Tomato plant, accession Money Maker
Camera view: horizontal (90 deg, fisheye); turntable rotation: 30 degrees
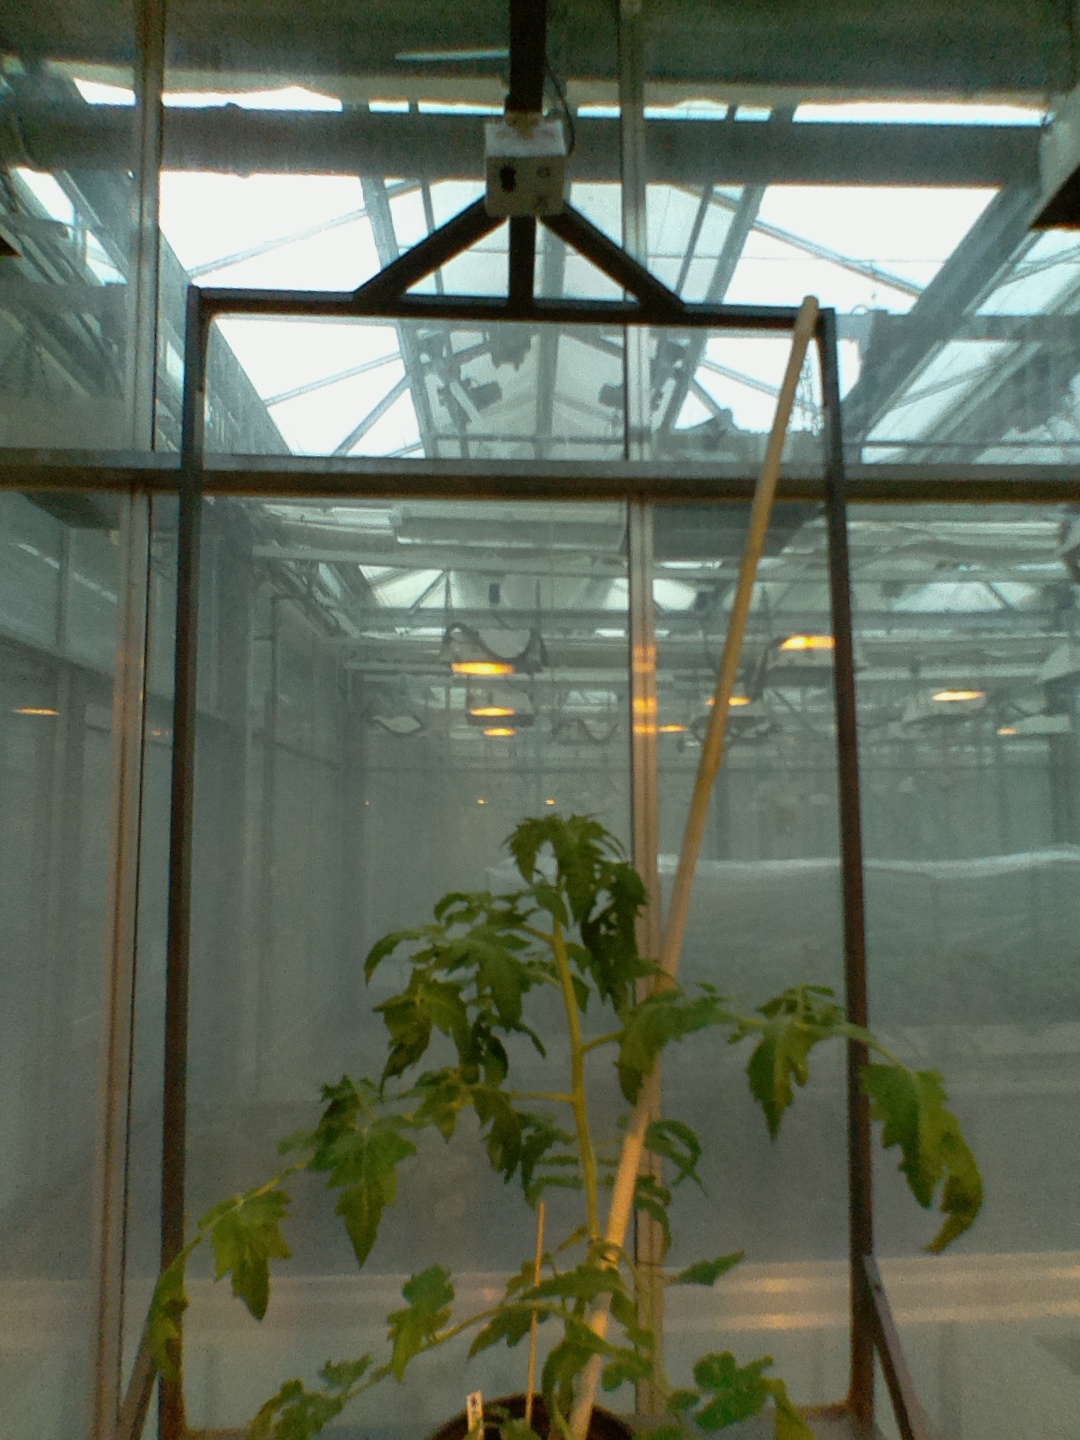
BBCH growth stage 51: First inflorence visible, visible closed flower bud